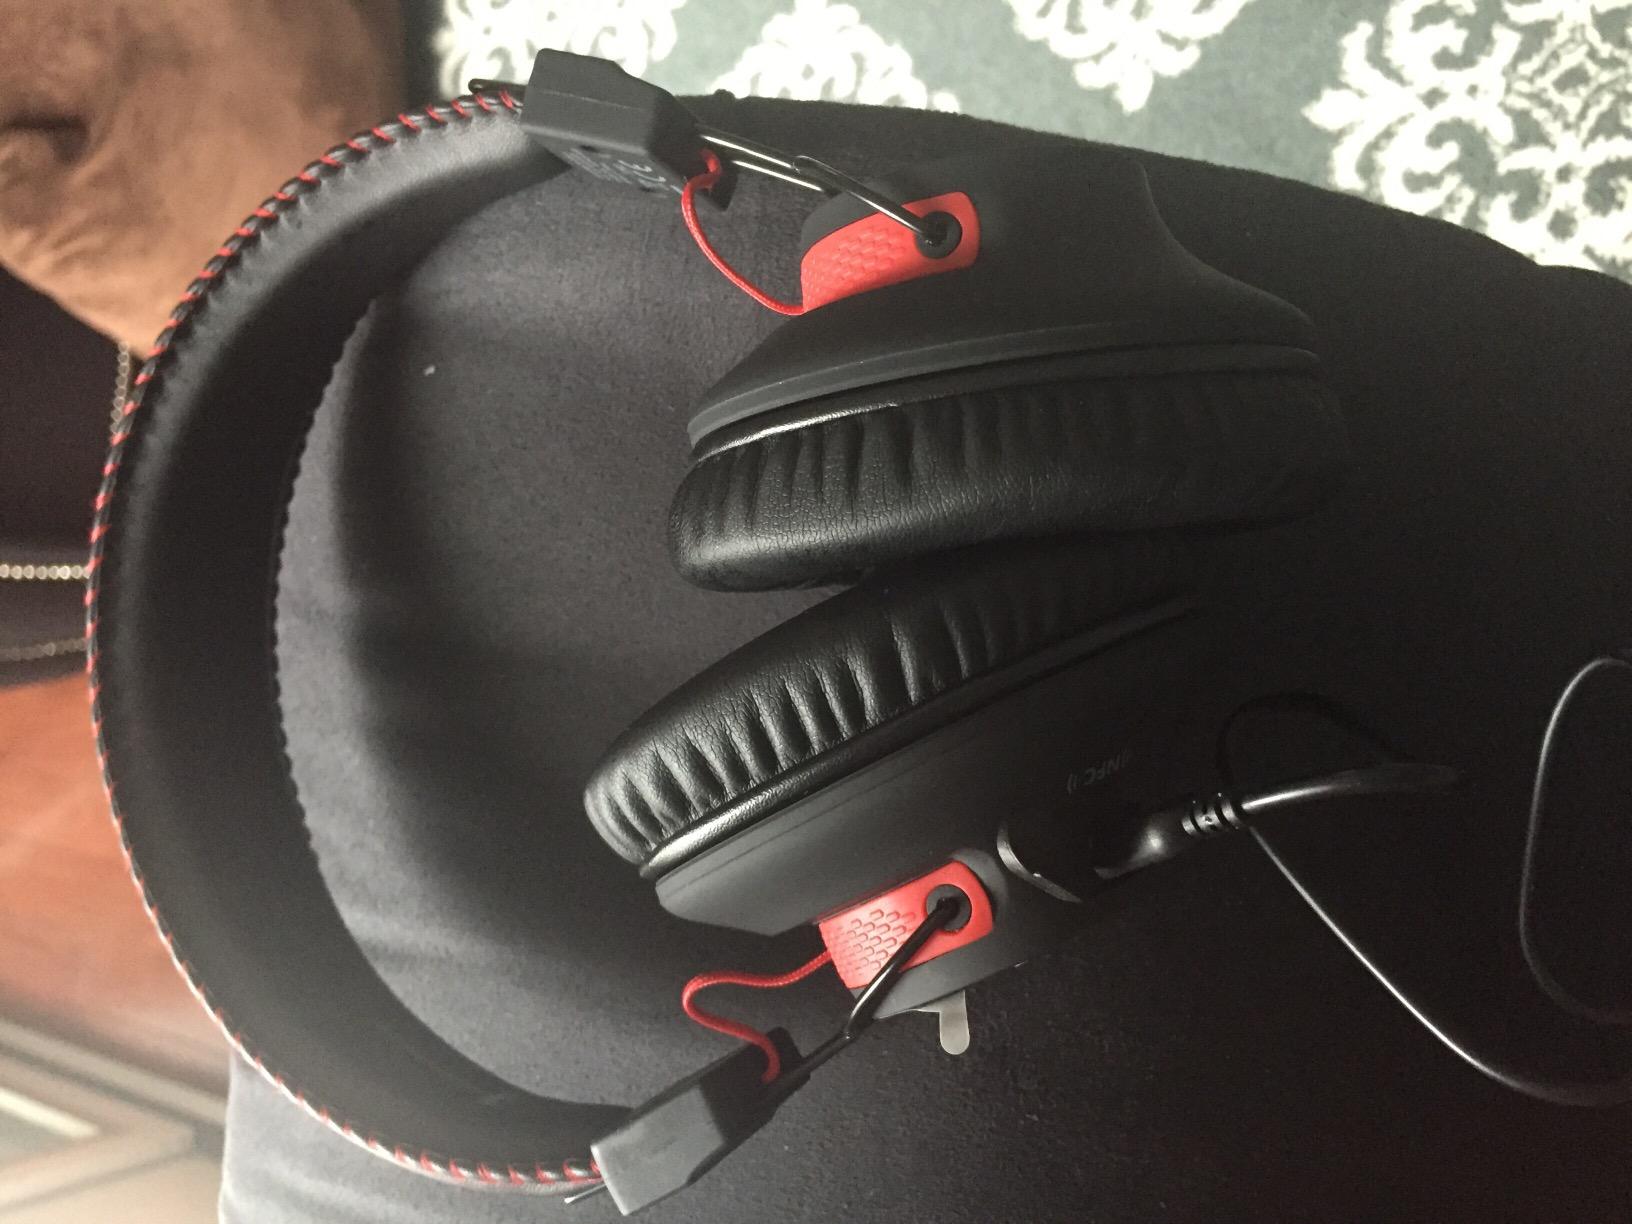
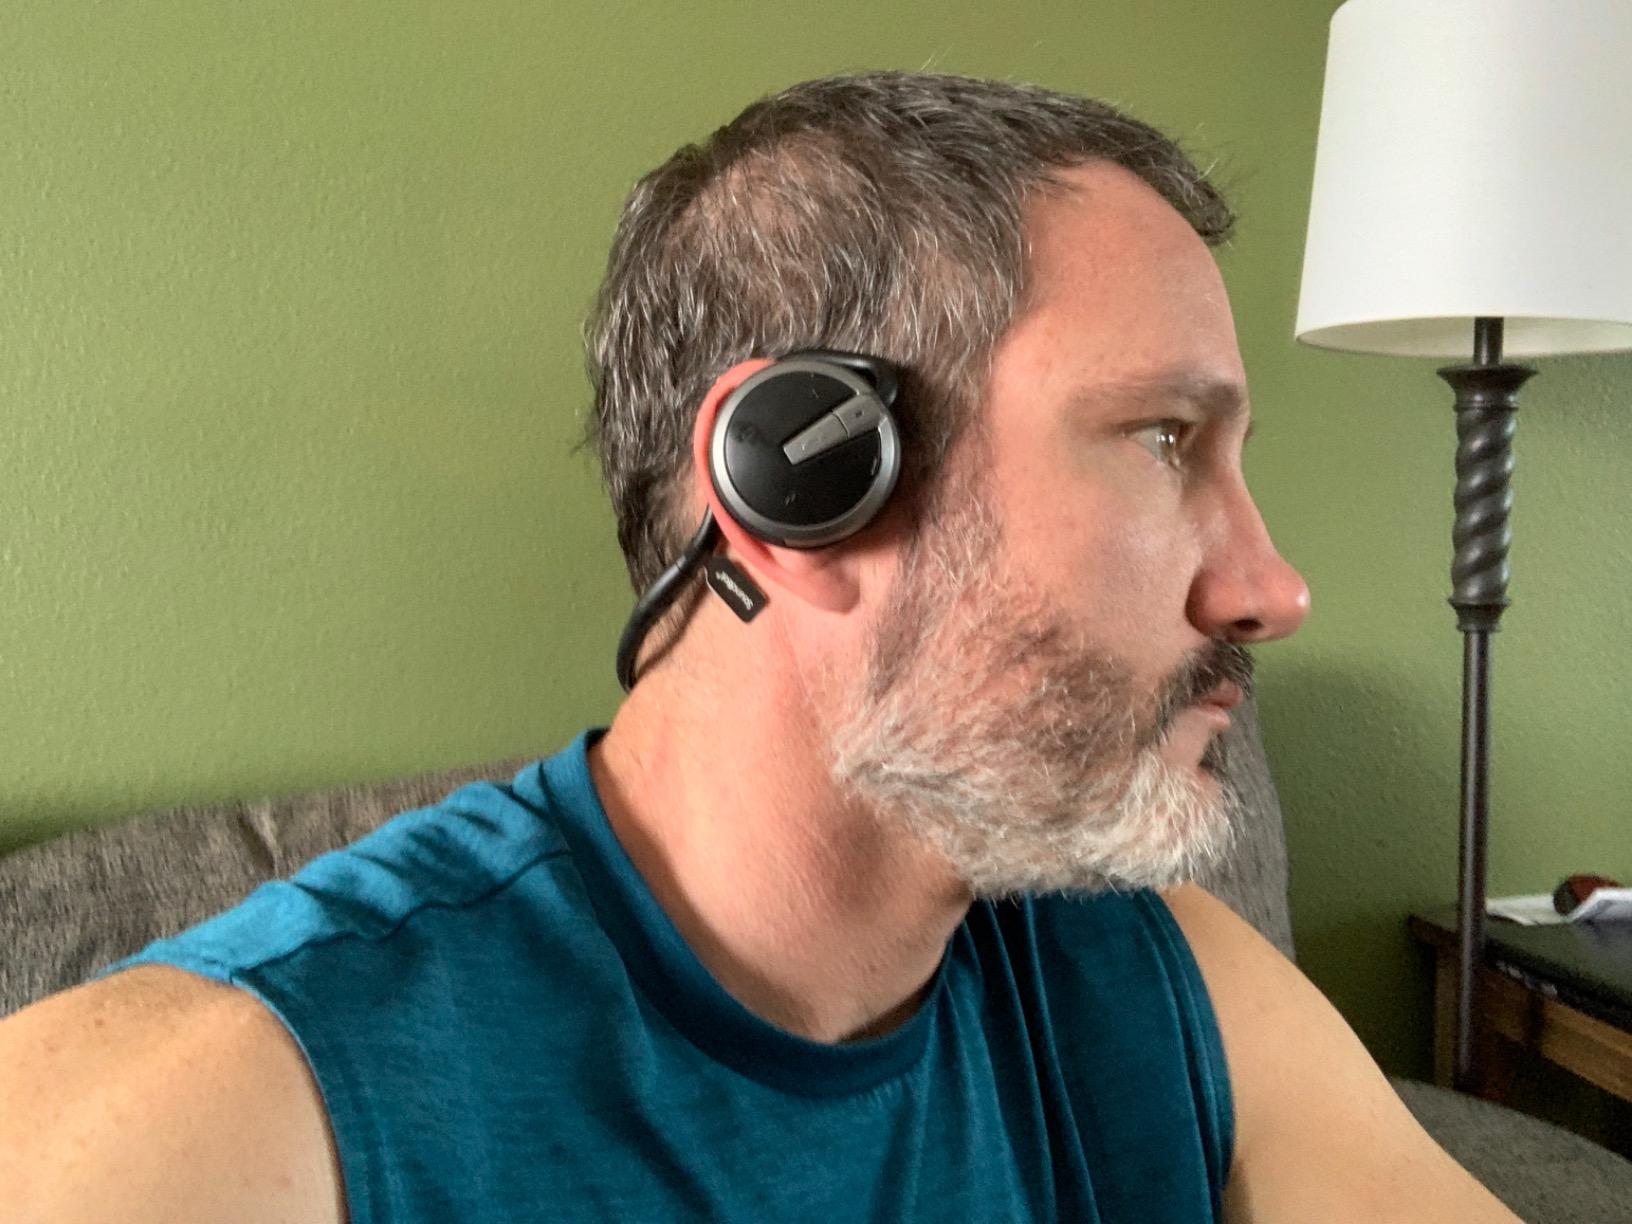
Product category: headphones
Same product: no